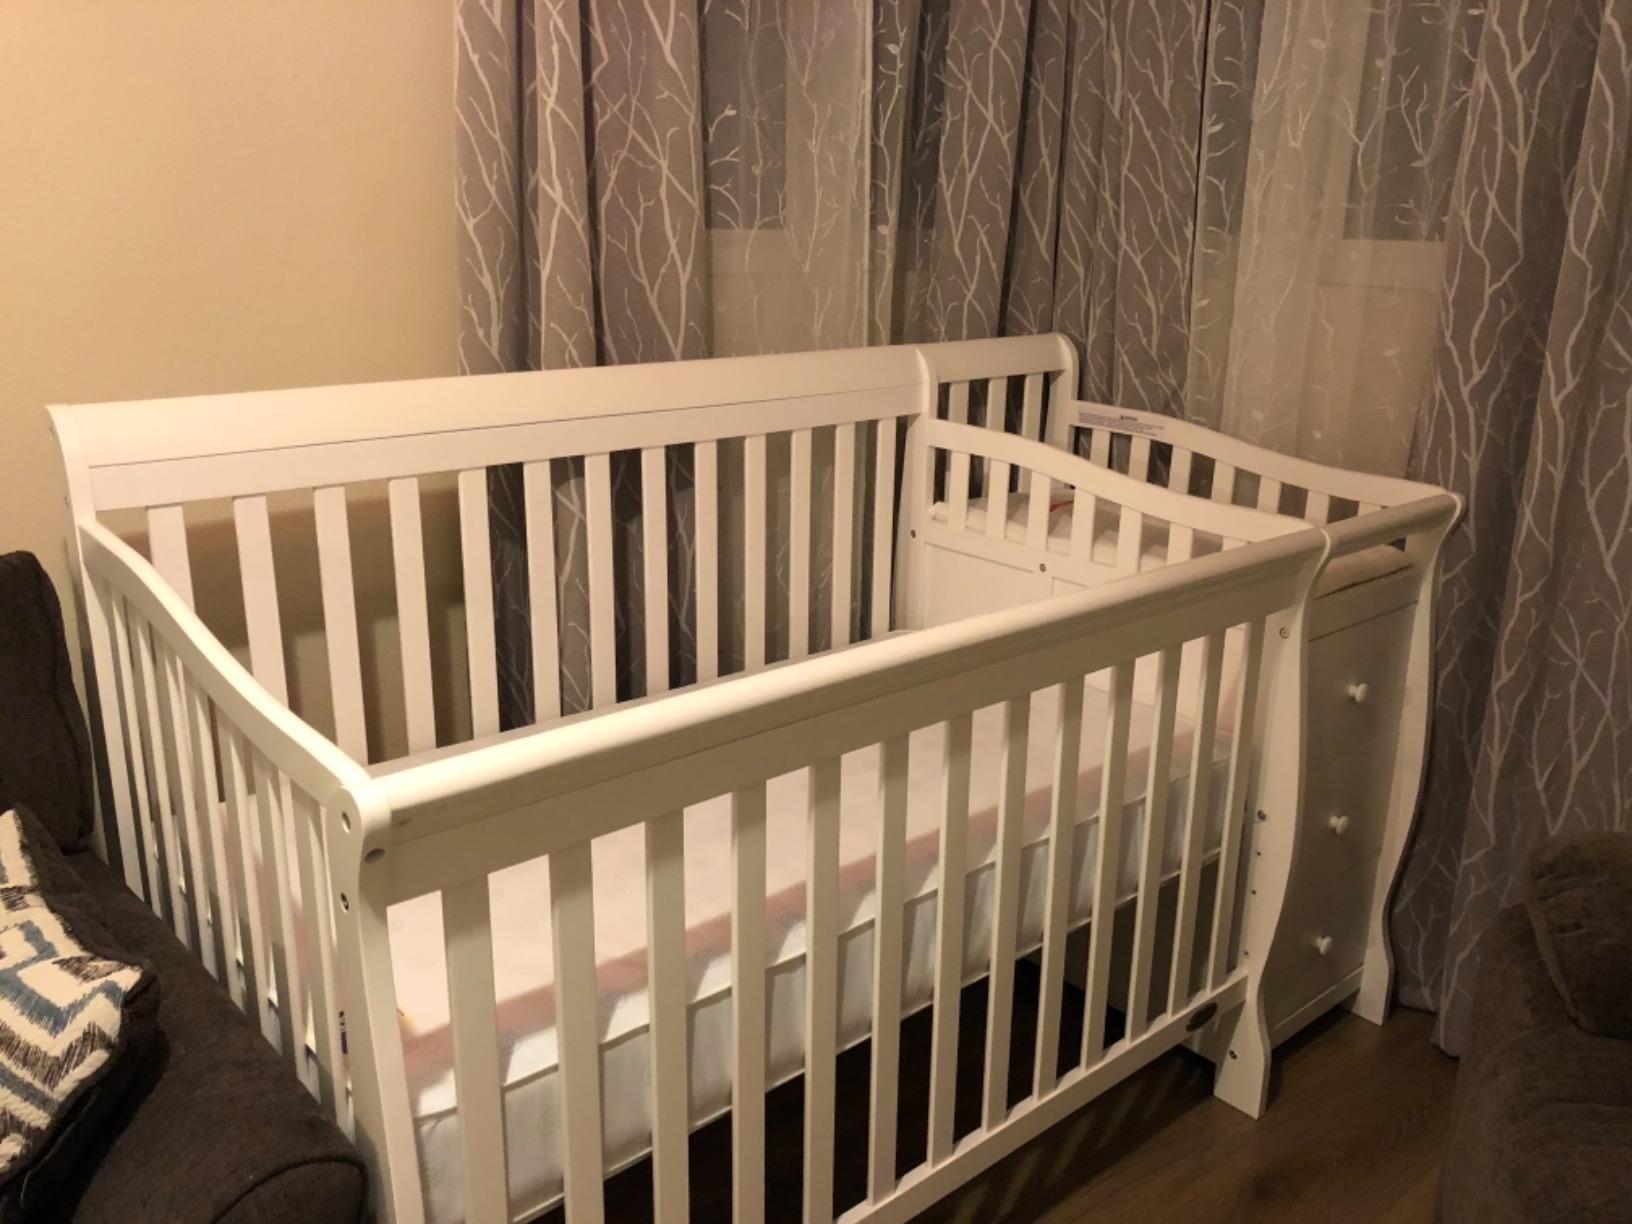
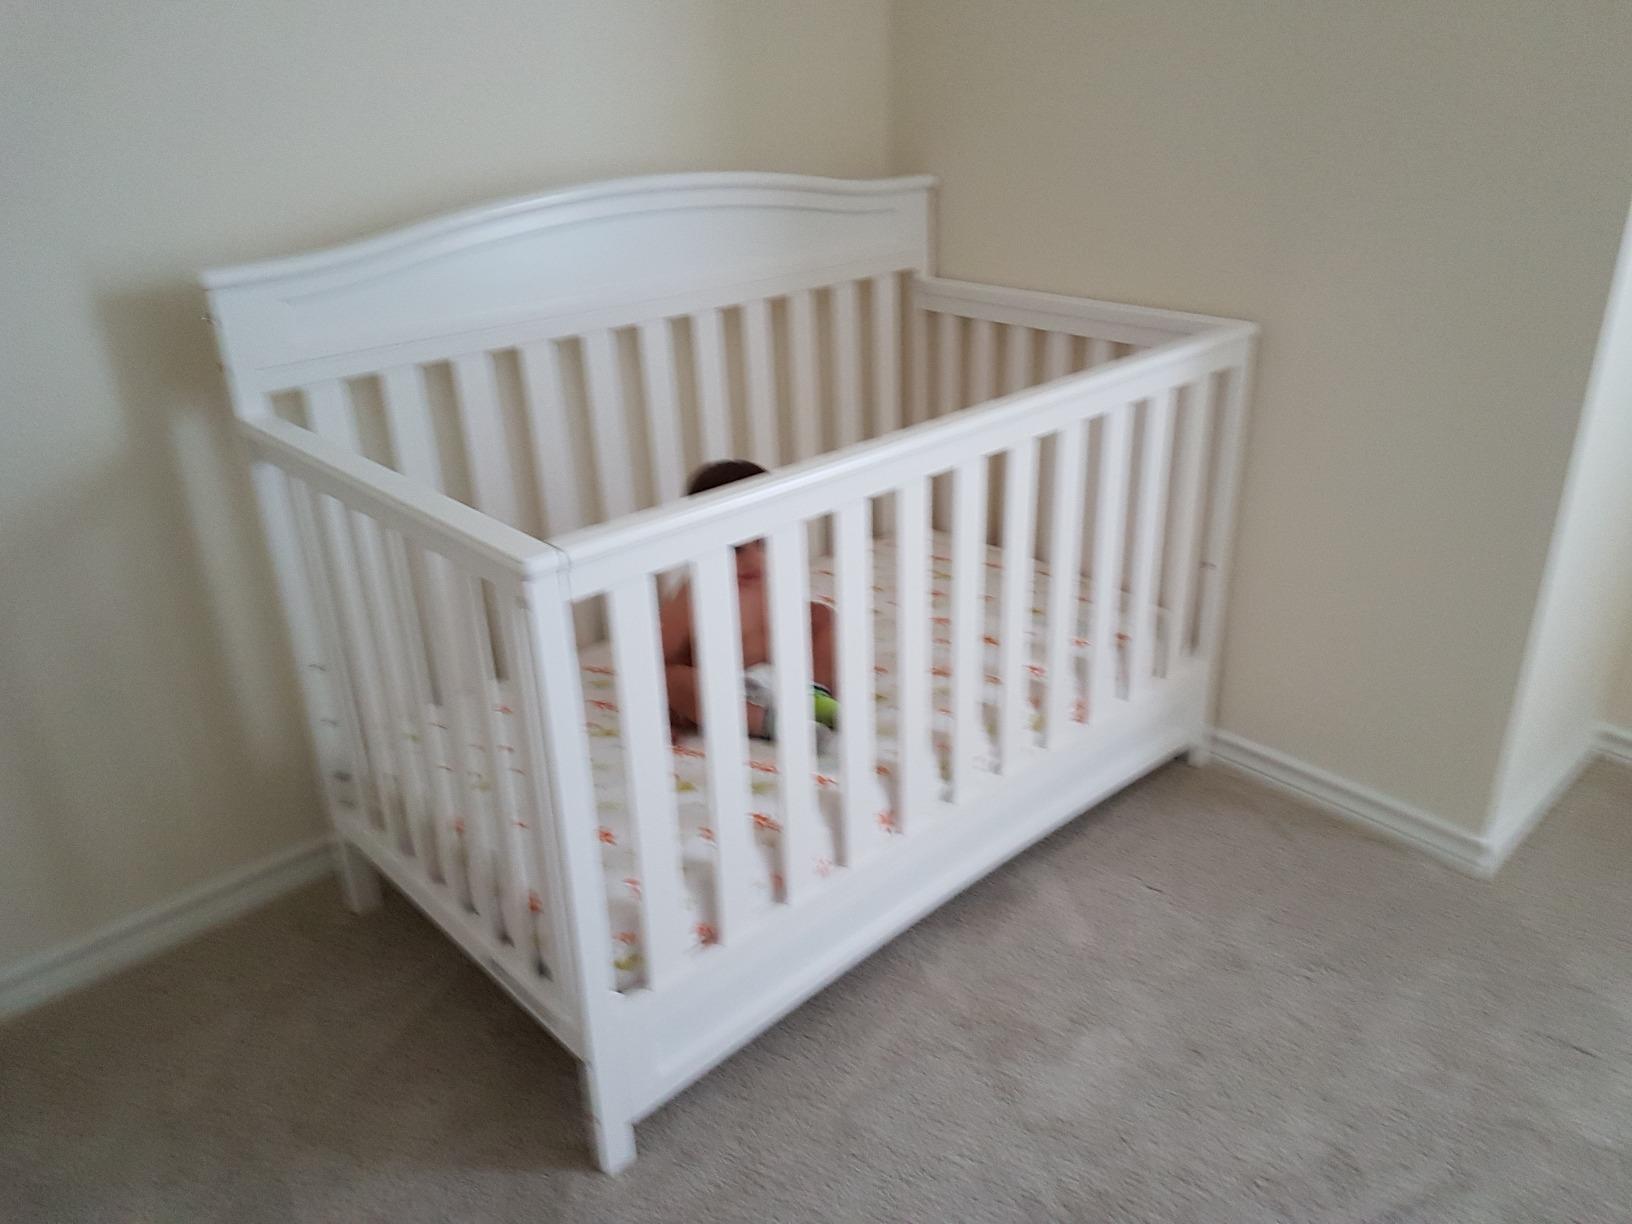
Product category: products_crib
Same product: no